McAdams and Morford Building

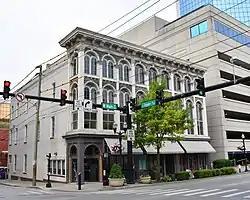
The McAdams & Morford Building in 2019

The McAdams and Morford Building in Lexington, Kentucky, also known as the Melodeon Hall, is a 3-story commercial building constructed in 1849. An Italianate cast iron facade was added after 1857. Druggists McAdams & Morford occupied a corner space in the building 1898–1994.